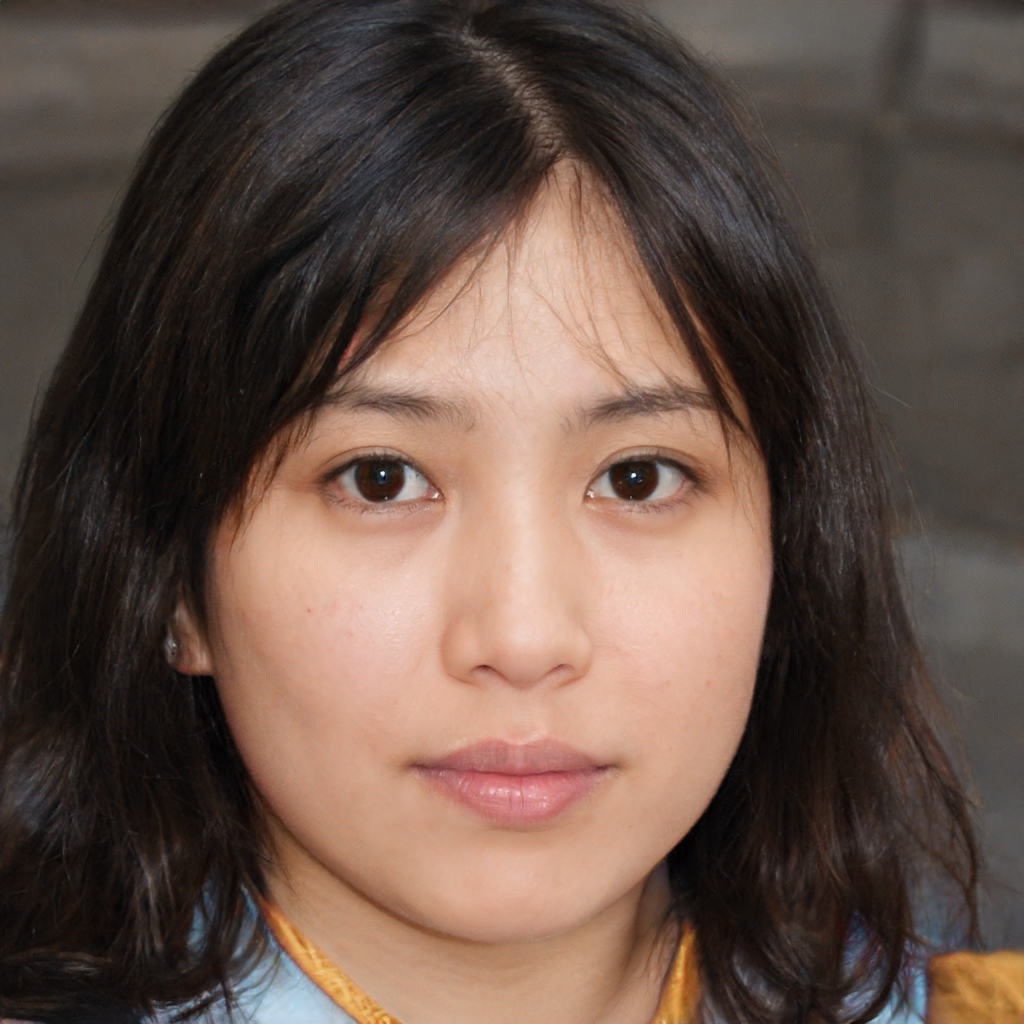
Label: Colored